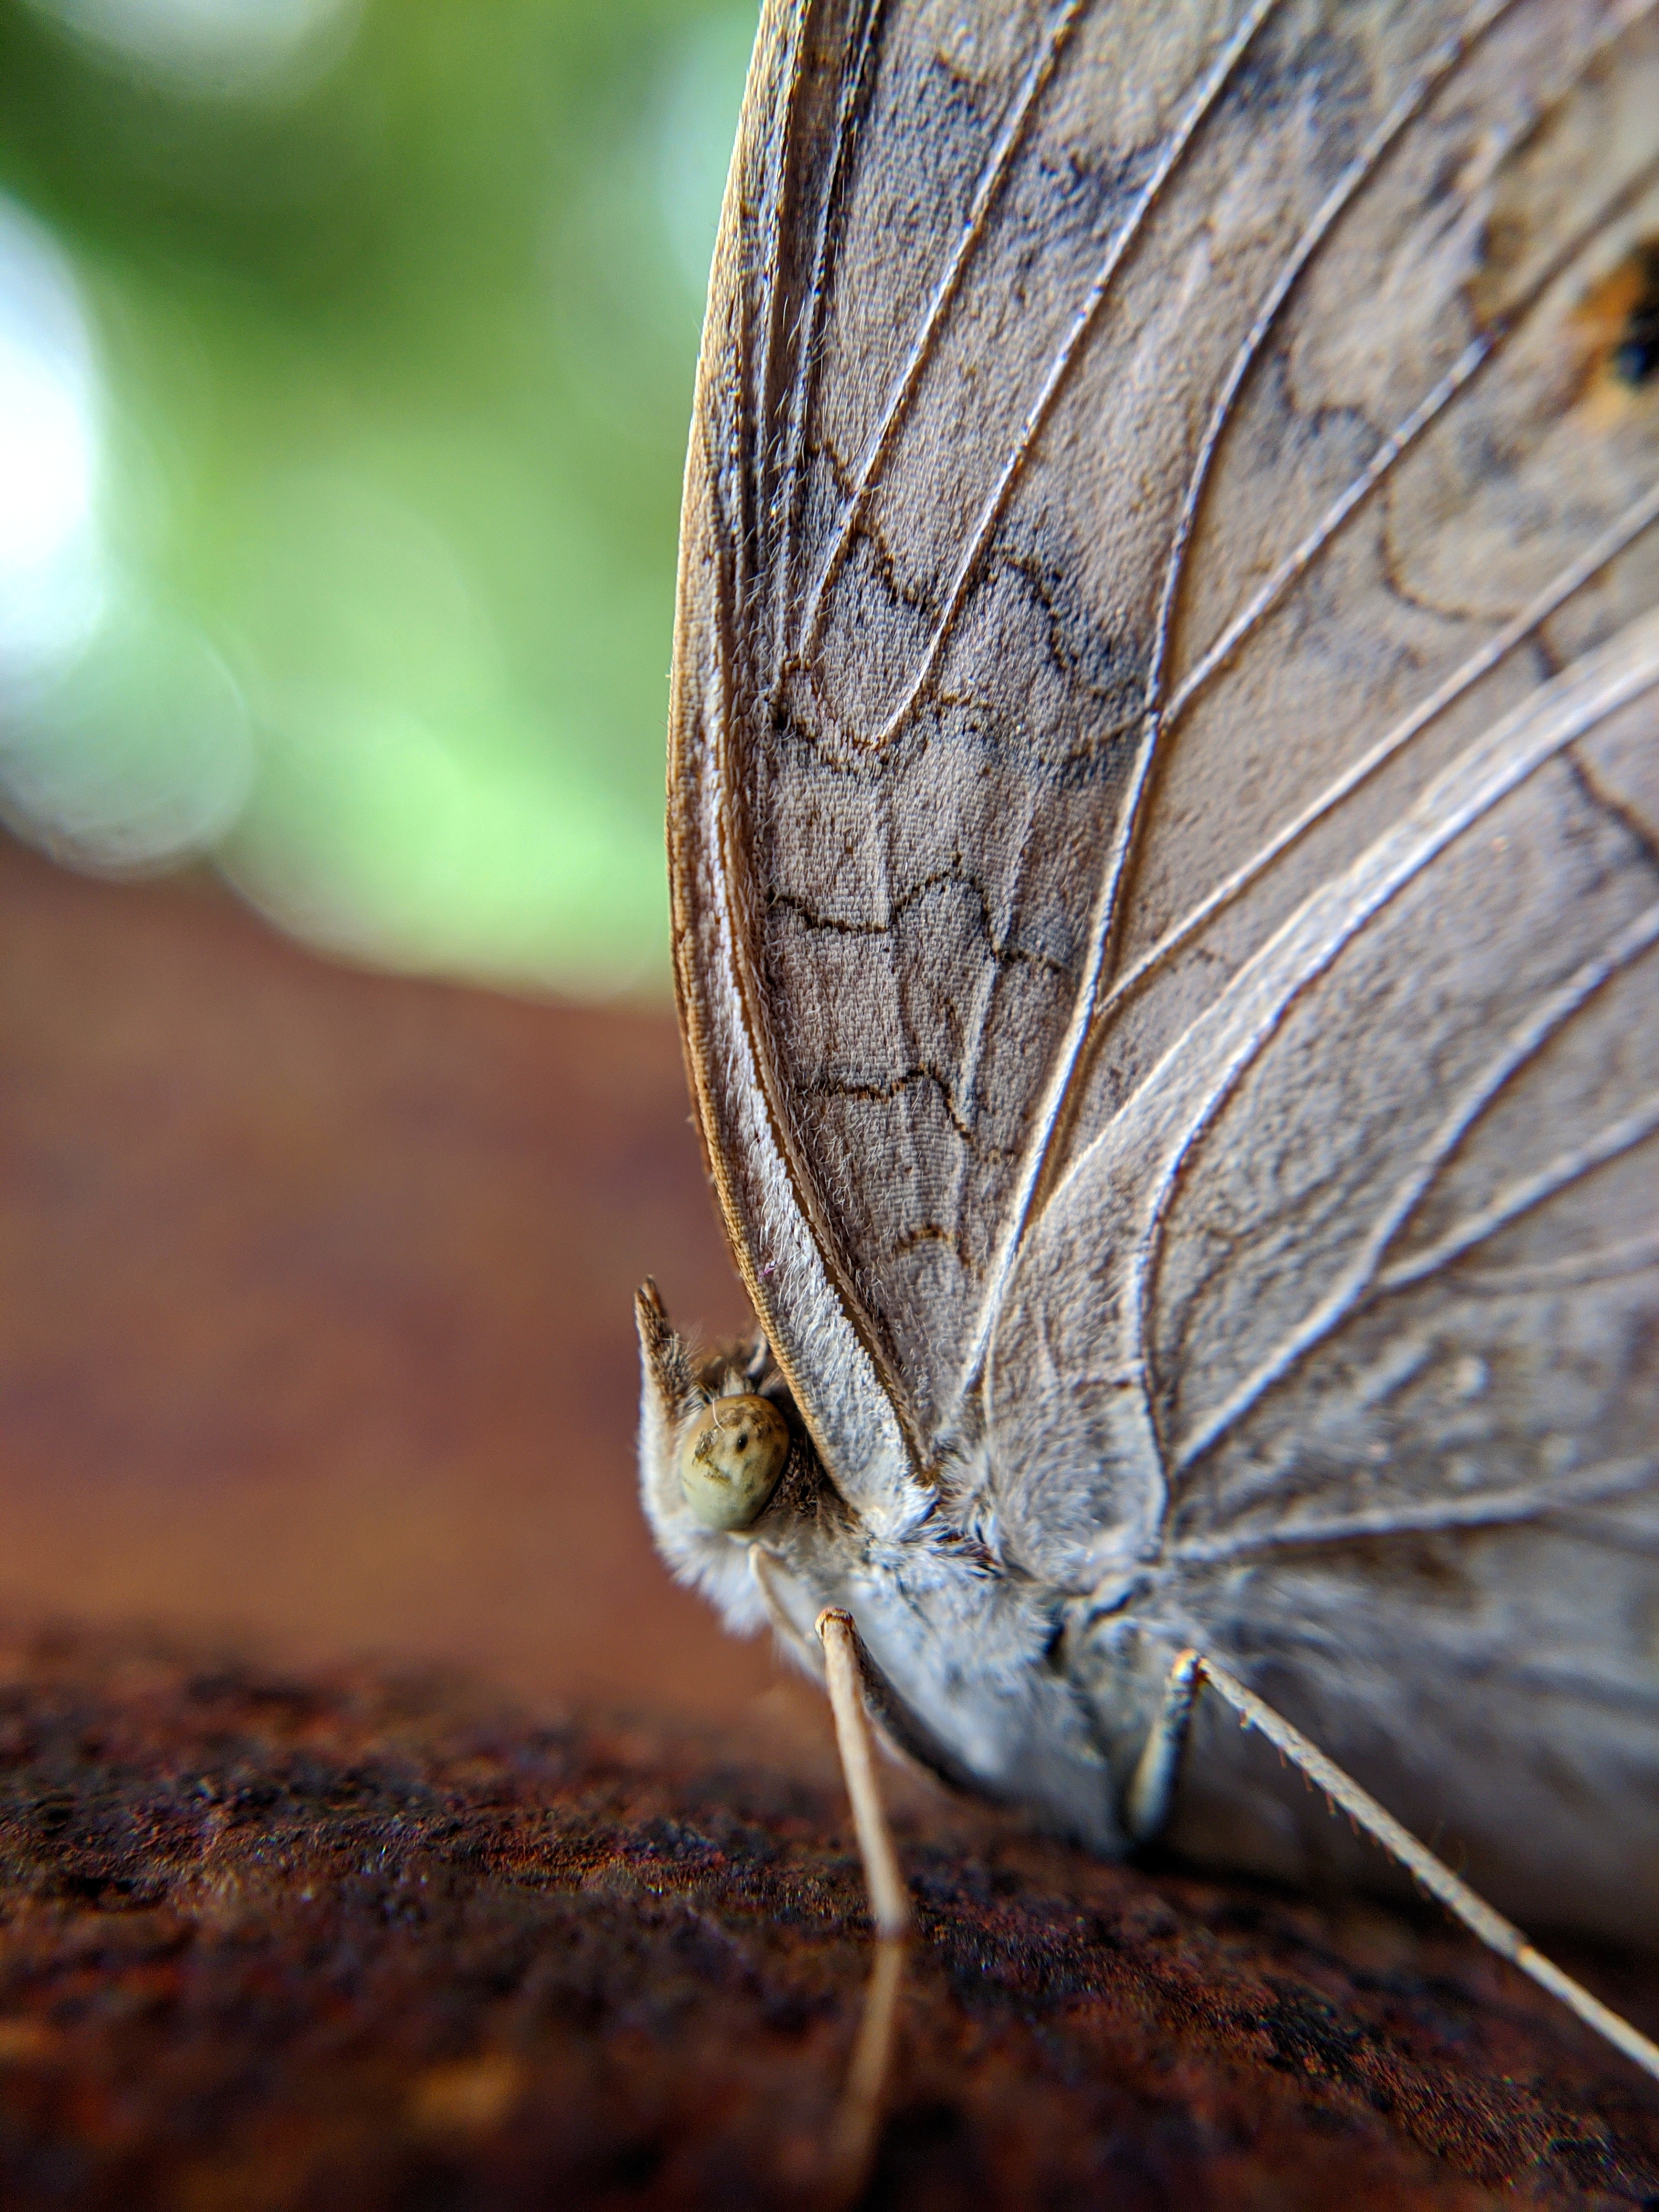
macro, focus, object, butterfly, pollinator, insect, arthropod, moths and butterflies, wood, terrestrial animal, wing, close up, macro photography, invertebrate, metal, moth, soil, feather, pest, lycaenid, whiskers, brush footed butterfly, rock, wildlife, net winged insects